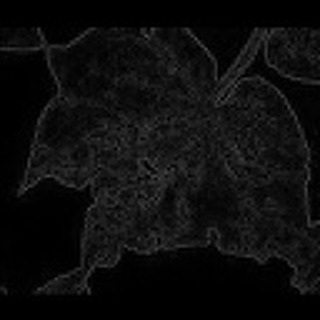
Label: cotton_bacterial_blight